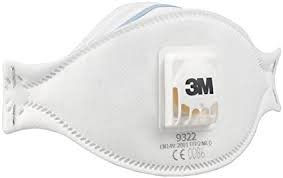
Waste category: trash